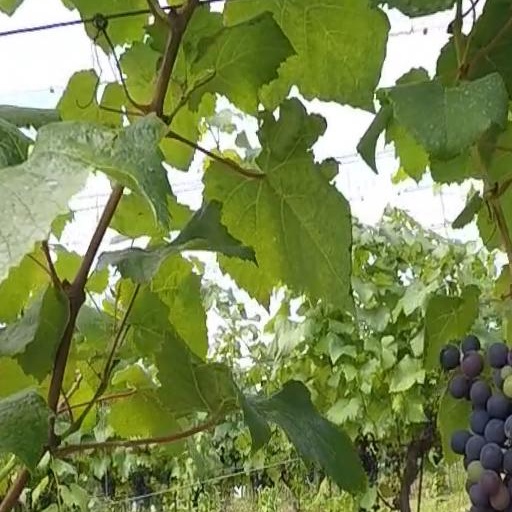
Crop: grape